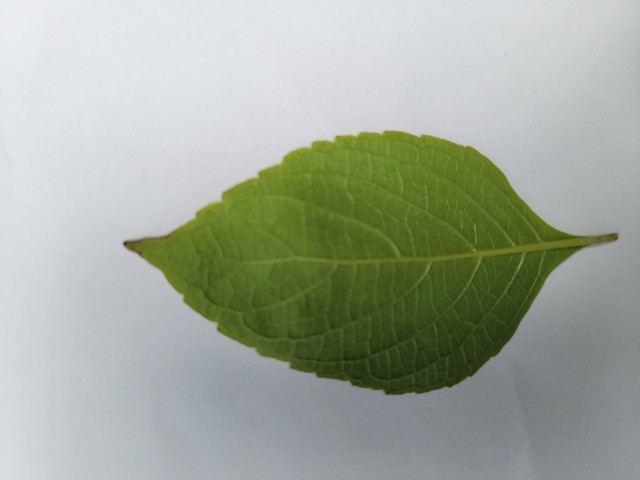
Plant: ramtulsi